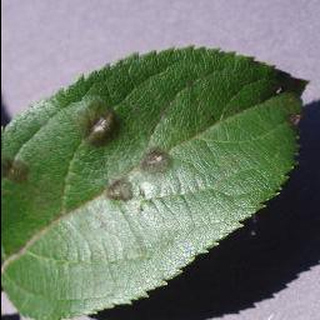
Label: apple_apple_scab